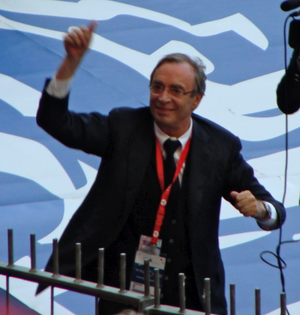
Michel Seydoux, né Seydoux-Fornier de Clausonne le 11 septembre 1947 à Paris, est un homme d'affaires et producteur de cinéma français.